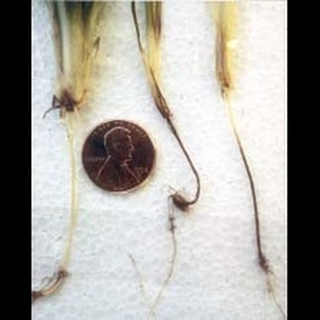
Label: wheat_common_root_rot